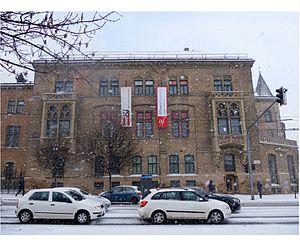
The structure, Moravské nám. 690/15, Brno-Veveří.